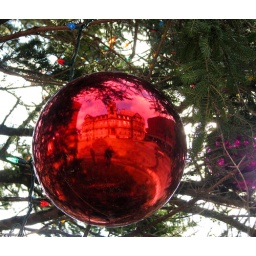
The Halifax City Hall building is reflected in an ornament on the large Christmas tree in Grand Parade.